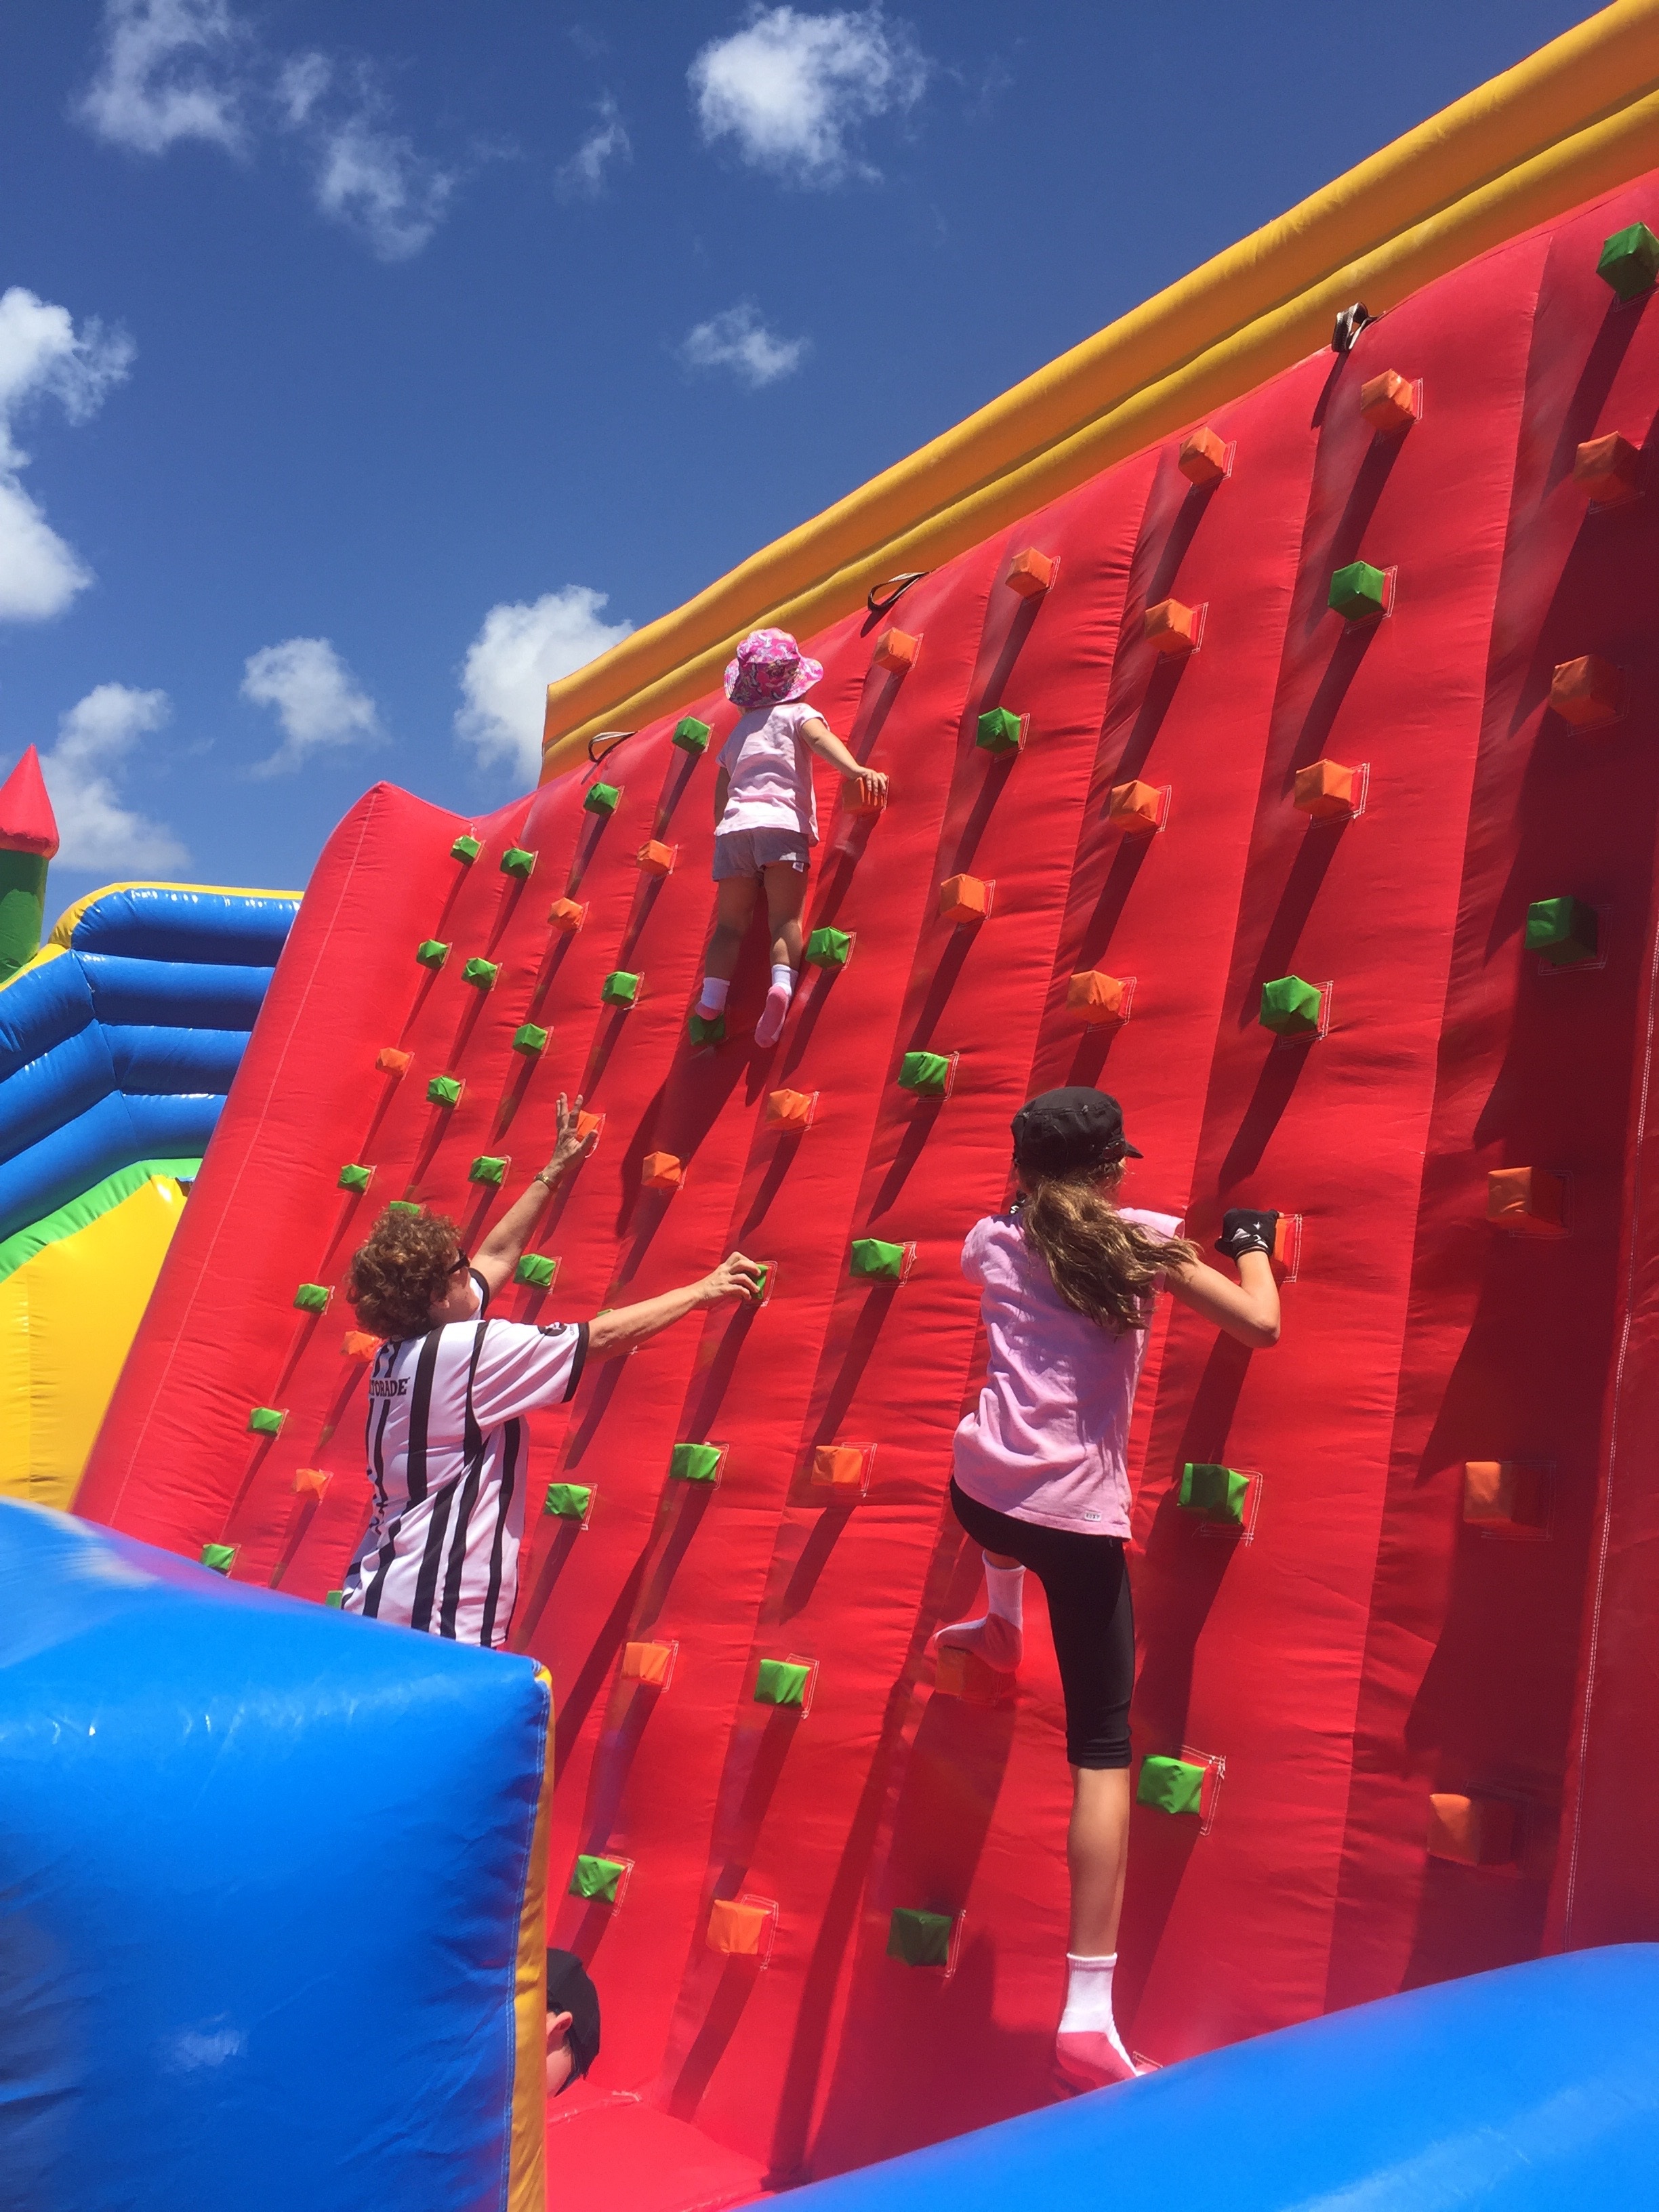
sport, play, kid, adventure, summer, recreation, young, red, child, climbing, playing, childhood, climb, children, fun, happy, playground, games, outdoor recreation